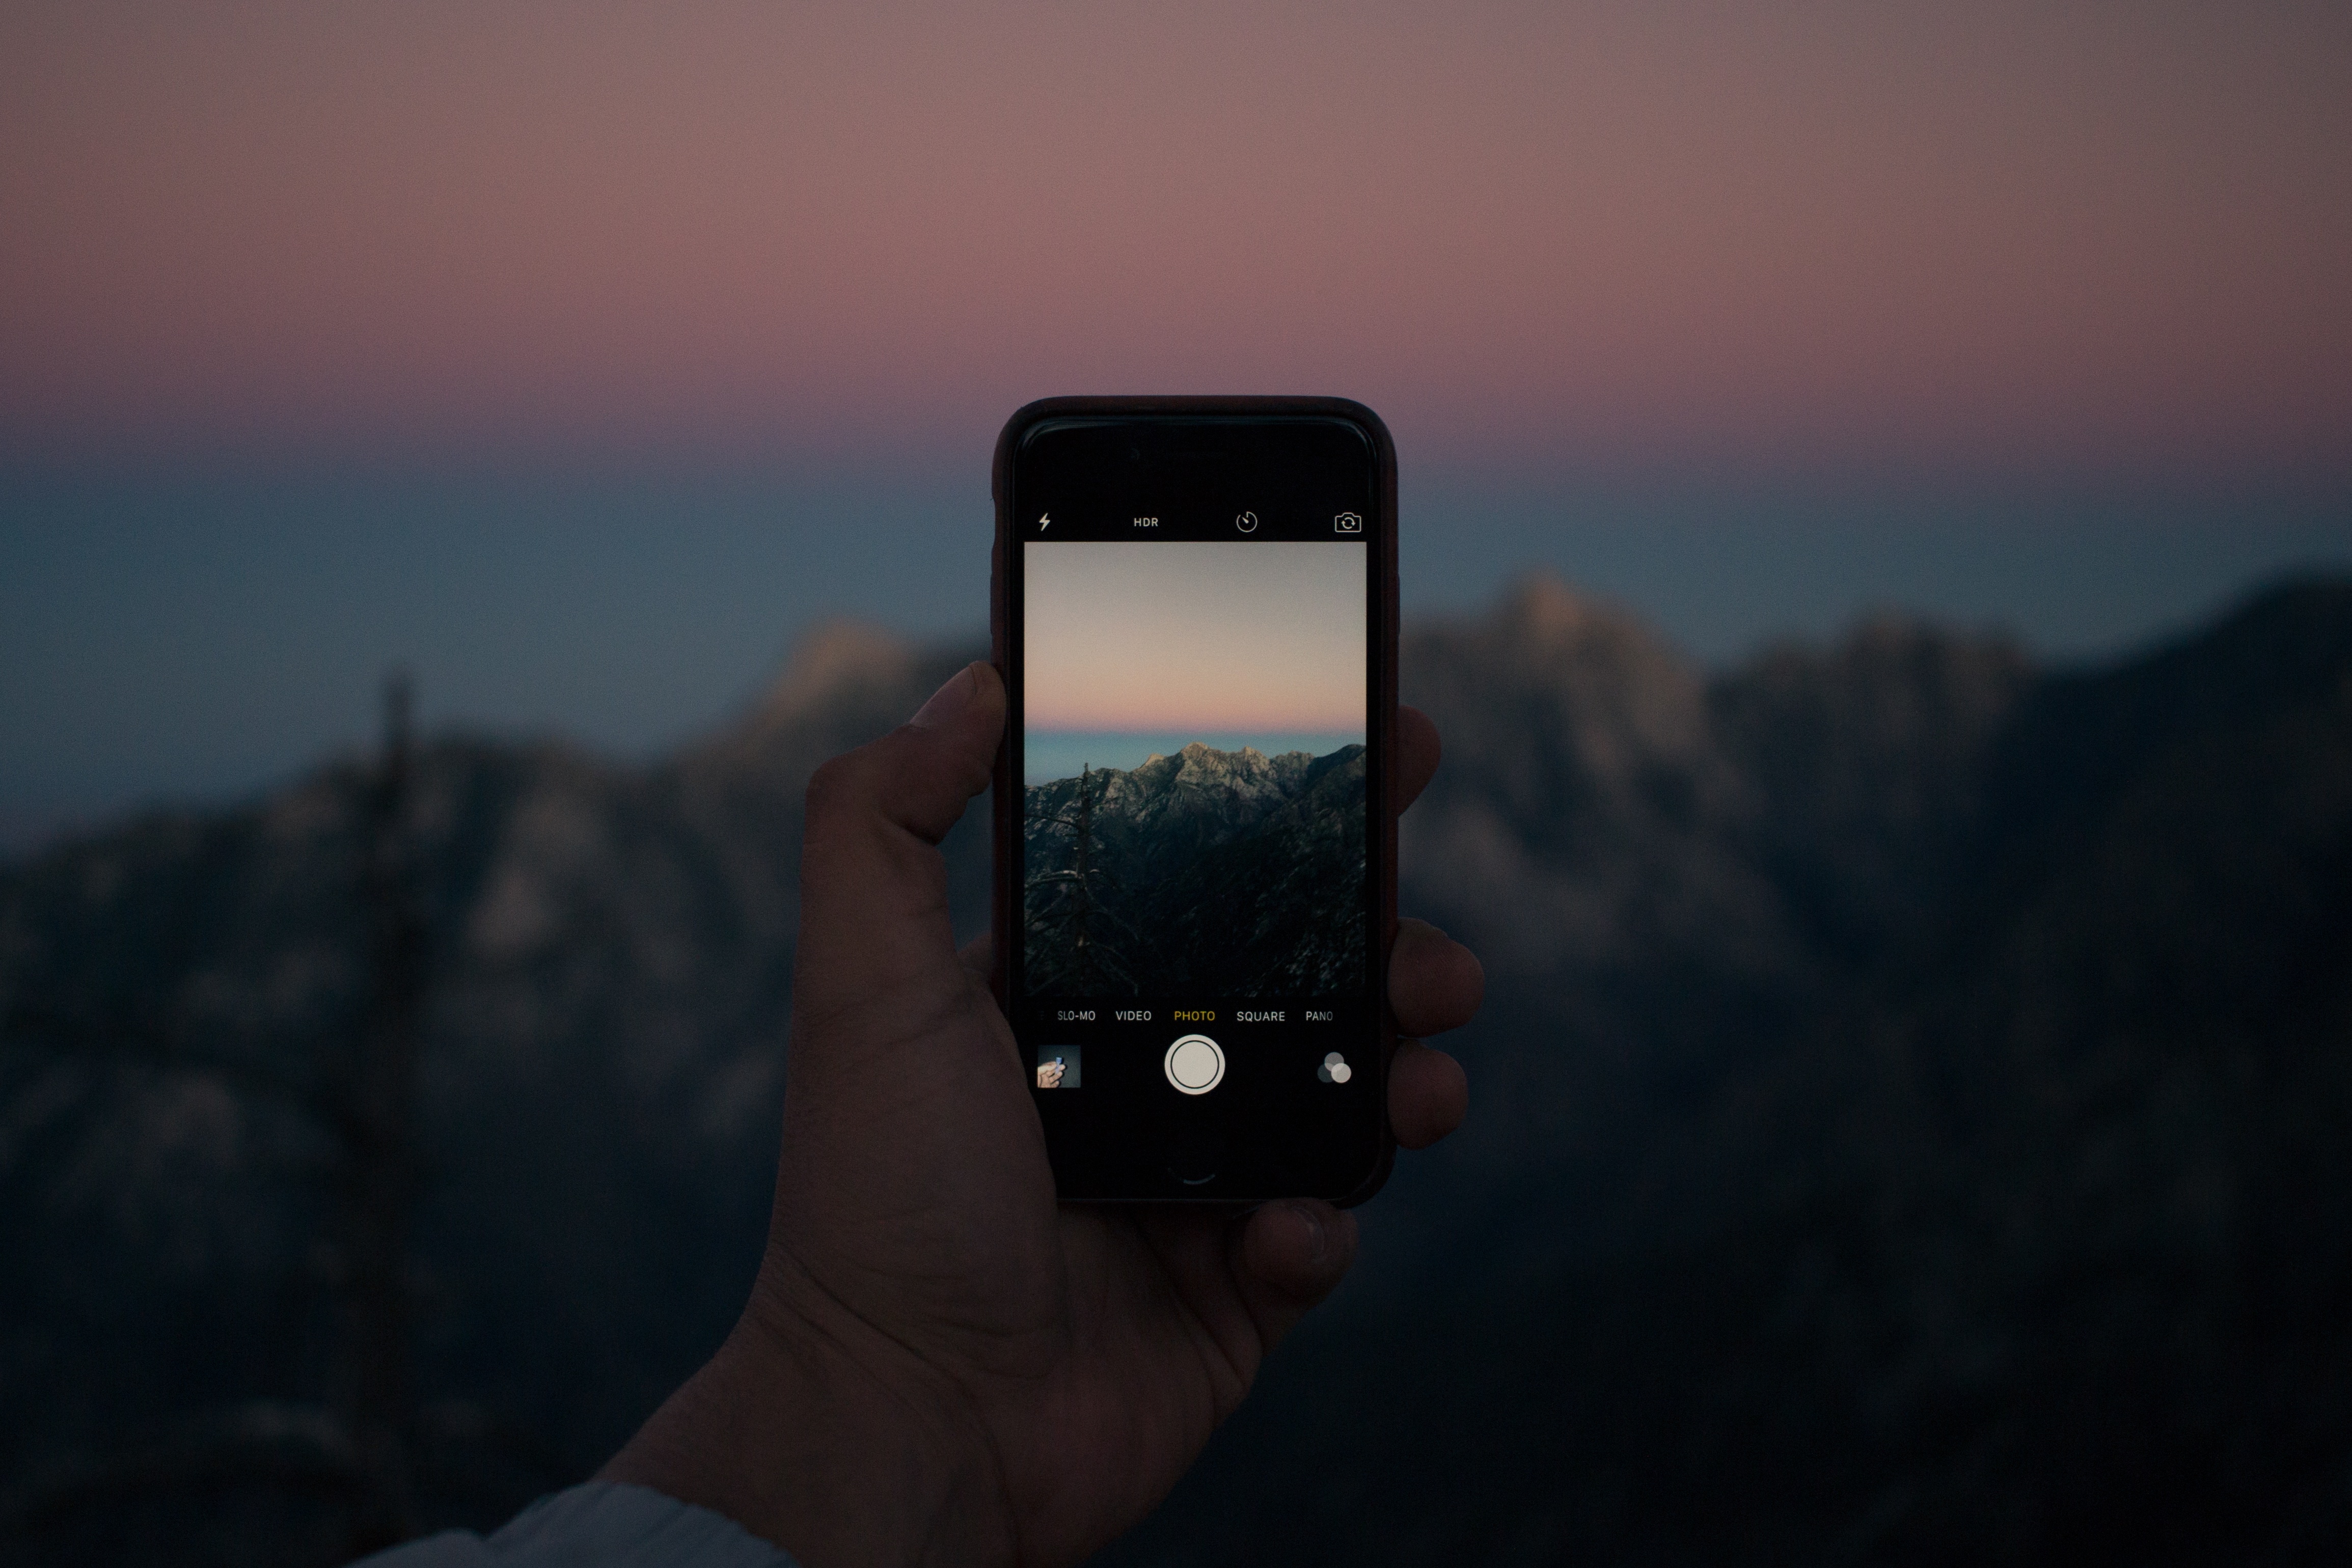
iphone, hand, screen, light, sunset, morning, reflection, darkness, blue, button, taking picture, screenshot, atmosphere of earth, computer wallpaper